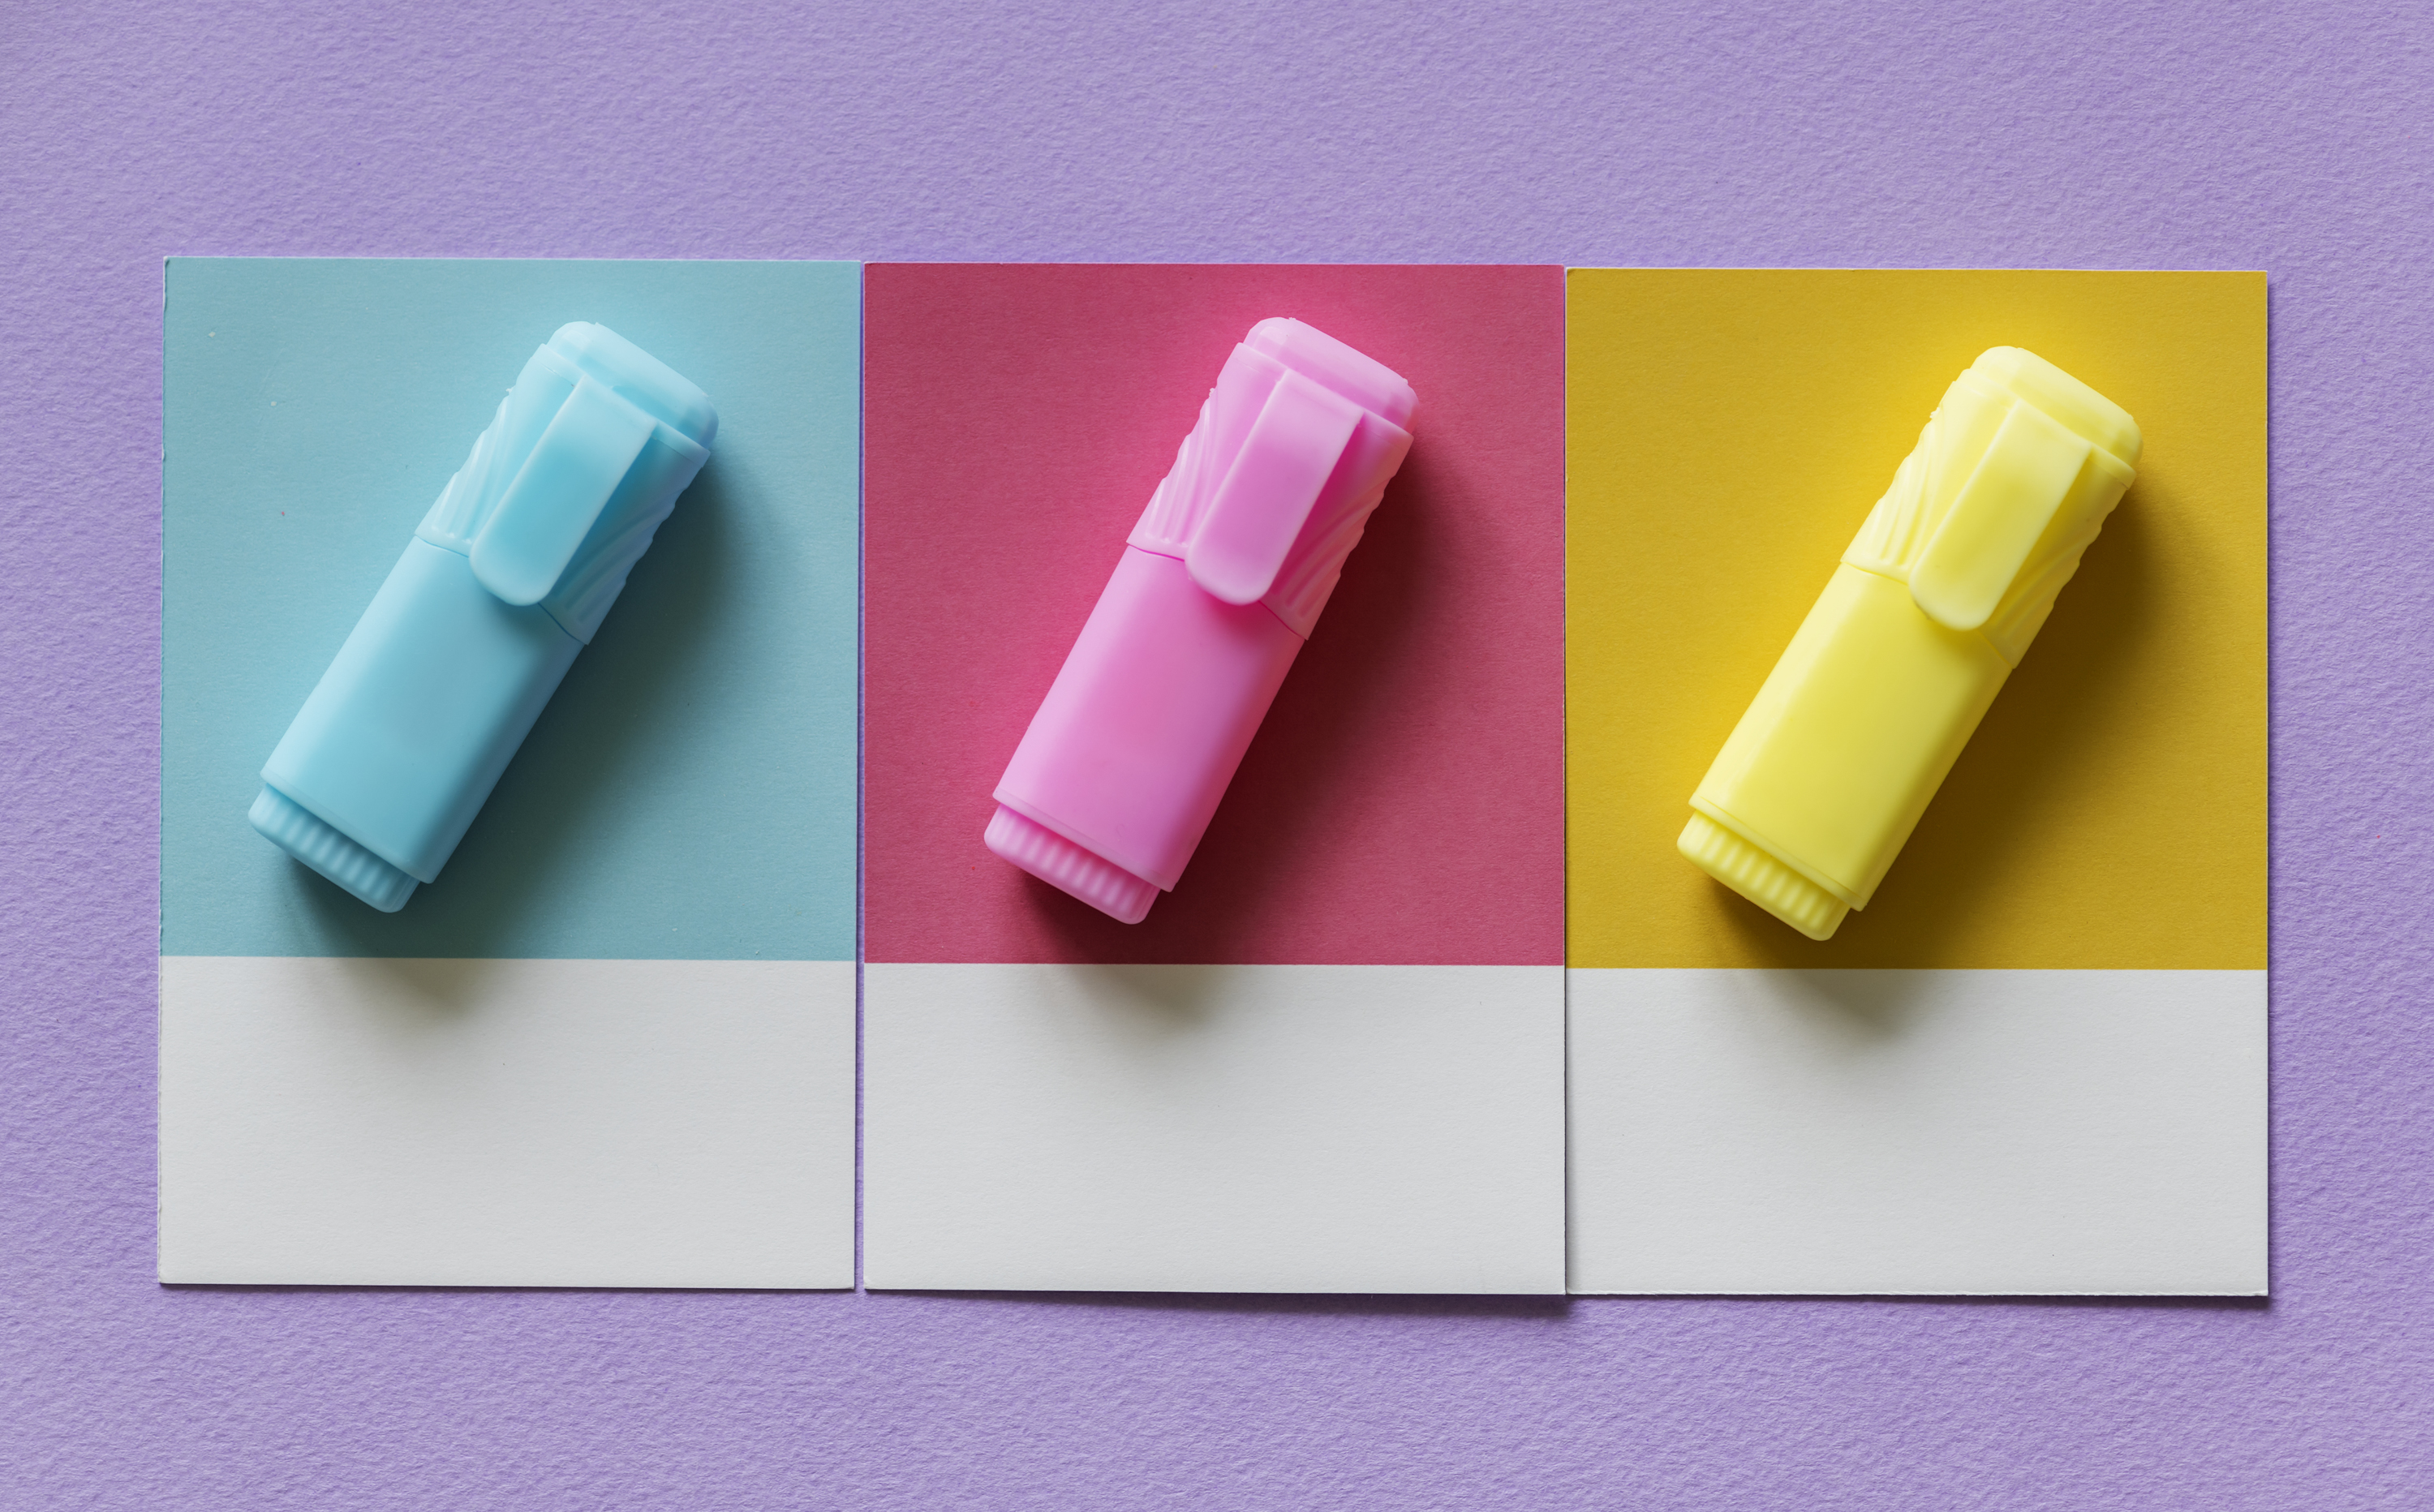
aerial, background, blue, bright, card, chart, collection, colorful, coloring, decoration, design, drawing, equipment, flat lay, fluorescent, highlight, highlighter, importance, ink, label, marker, mention, name, neon, office, paper, pastel, pen, permanent, pink, purple, red, row, set, stationery, product, product design, plastic